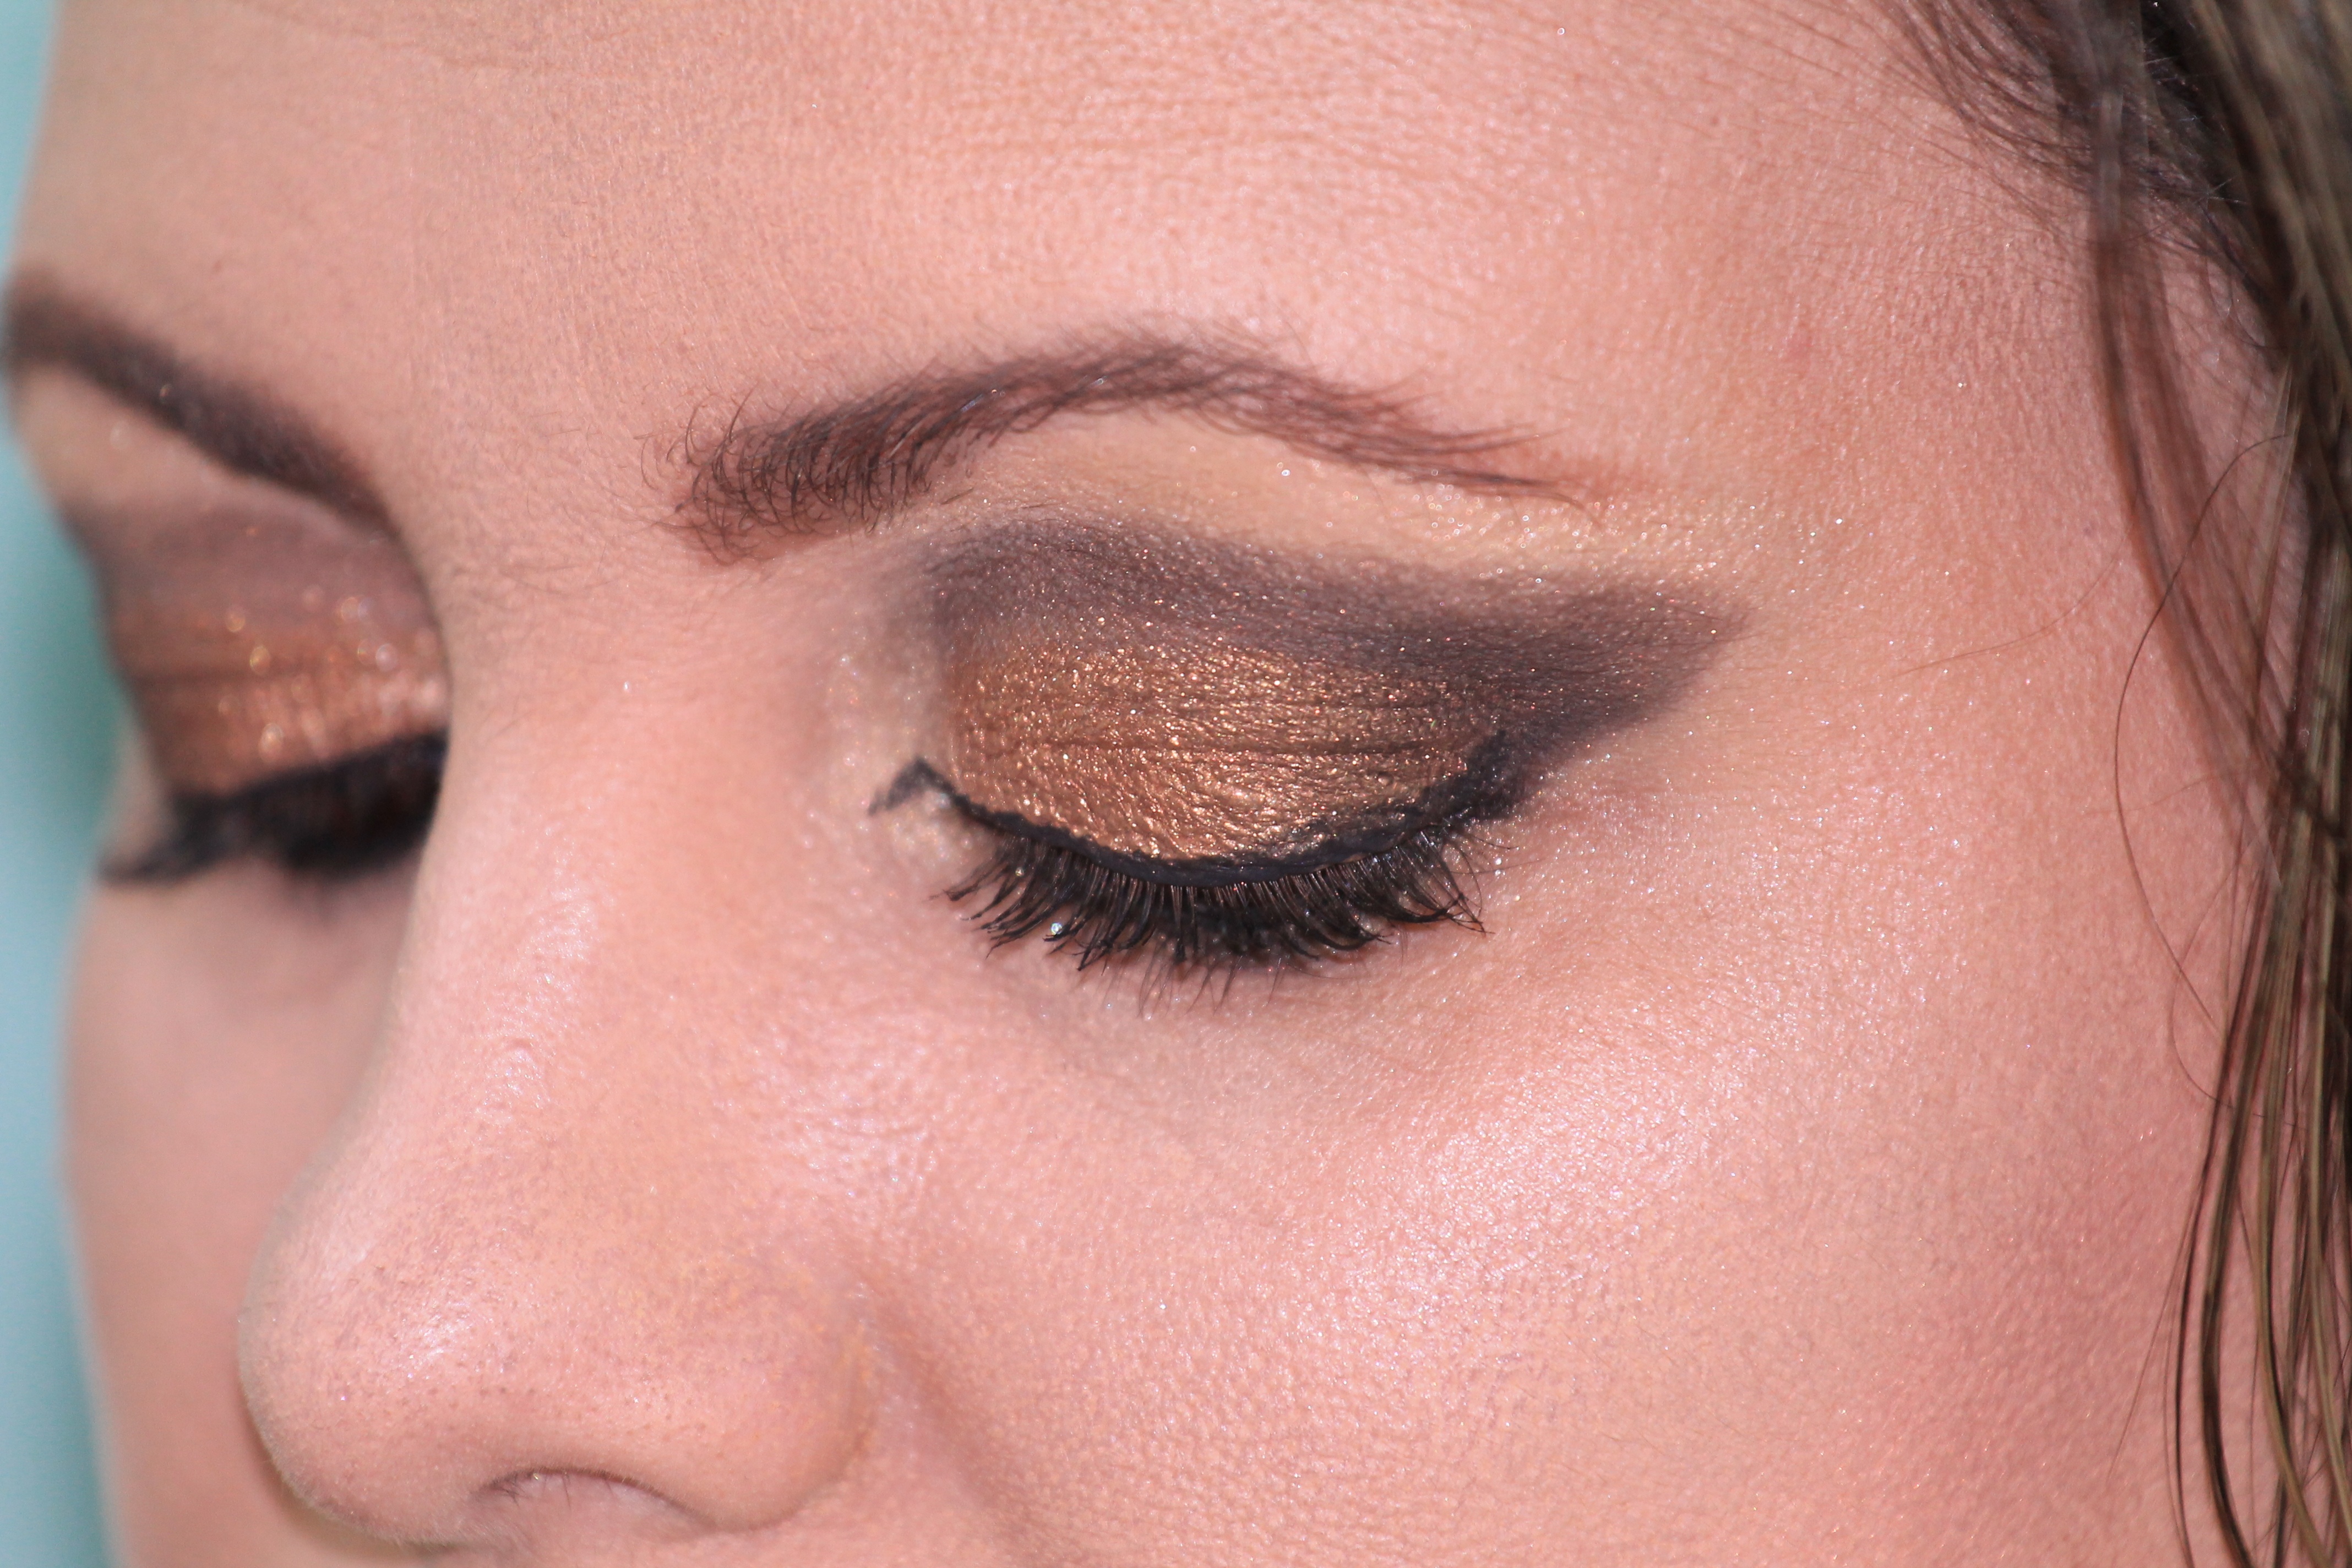
person, girl, woman, female, lip, makeup, eyebrow, mouth, eyelash, close up, human body, cilia, face, nose, eyes, shadows, cheek, gold, eye, head, skin, beauty, organ, compact, cosmetics, eyeliner, eyeshadow, forehead, chin, eyelash extensions